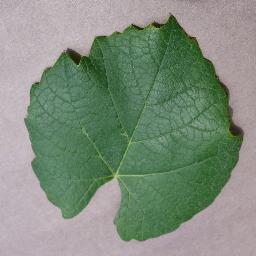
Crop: grape
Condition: healthy